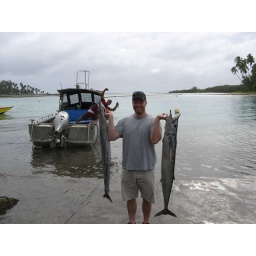
Jess' fish - and the boat and guide in the background